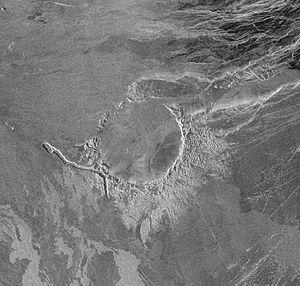
Alcoot est un cratère de 66 km de diamètre situé sur Vénus, à la latitude 59,5 sud et longitude 354,55 est. Il a été nommé en l'honneur de Louisa May Alcott.